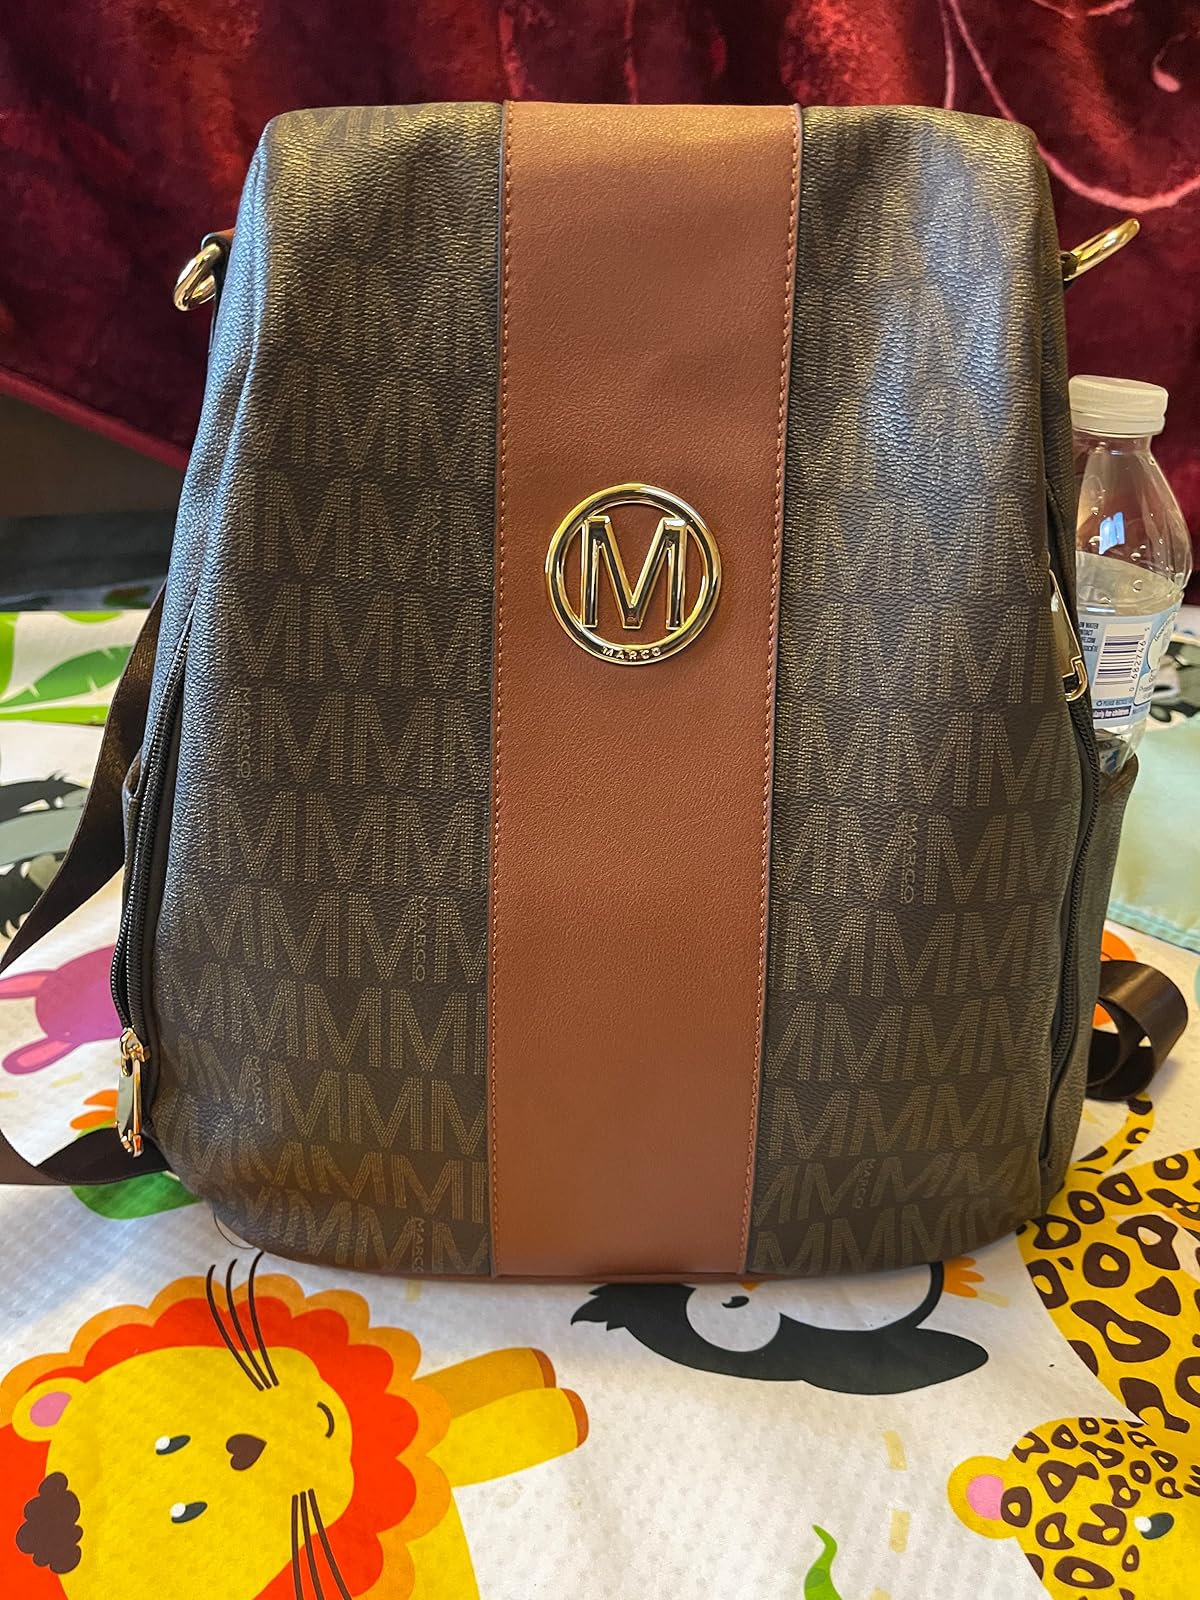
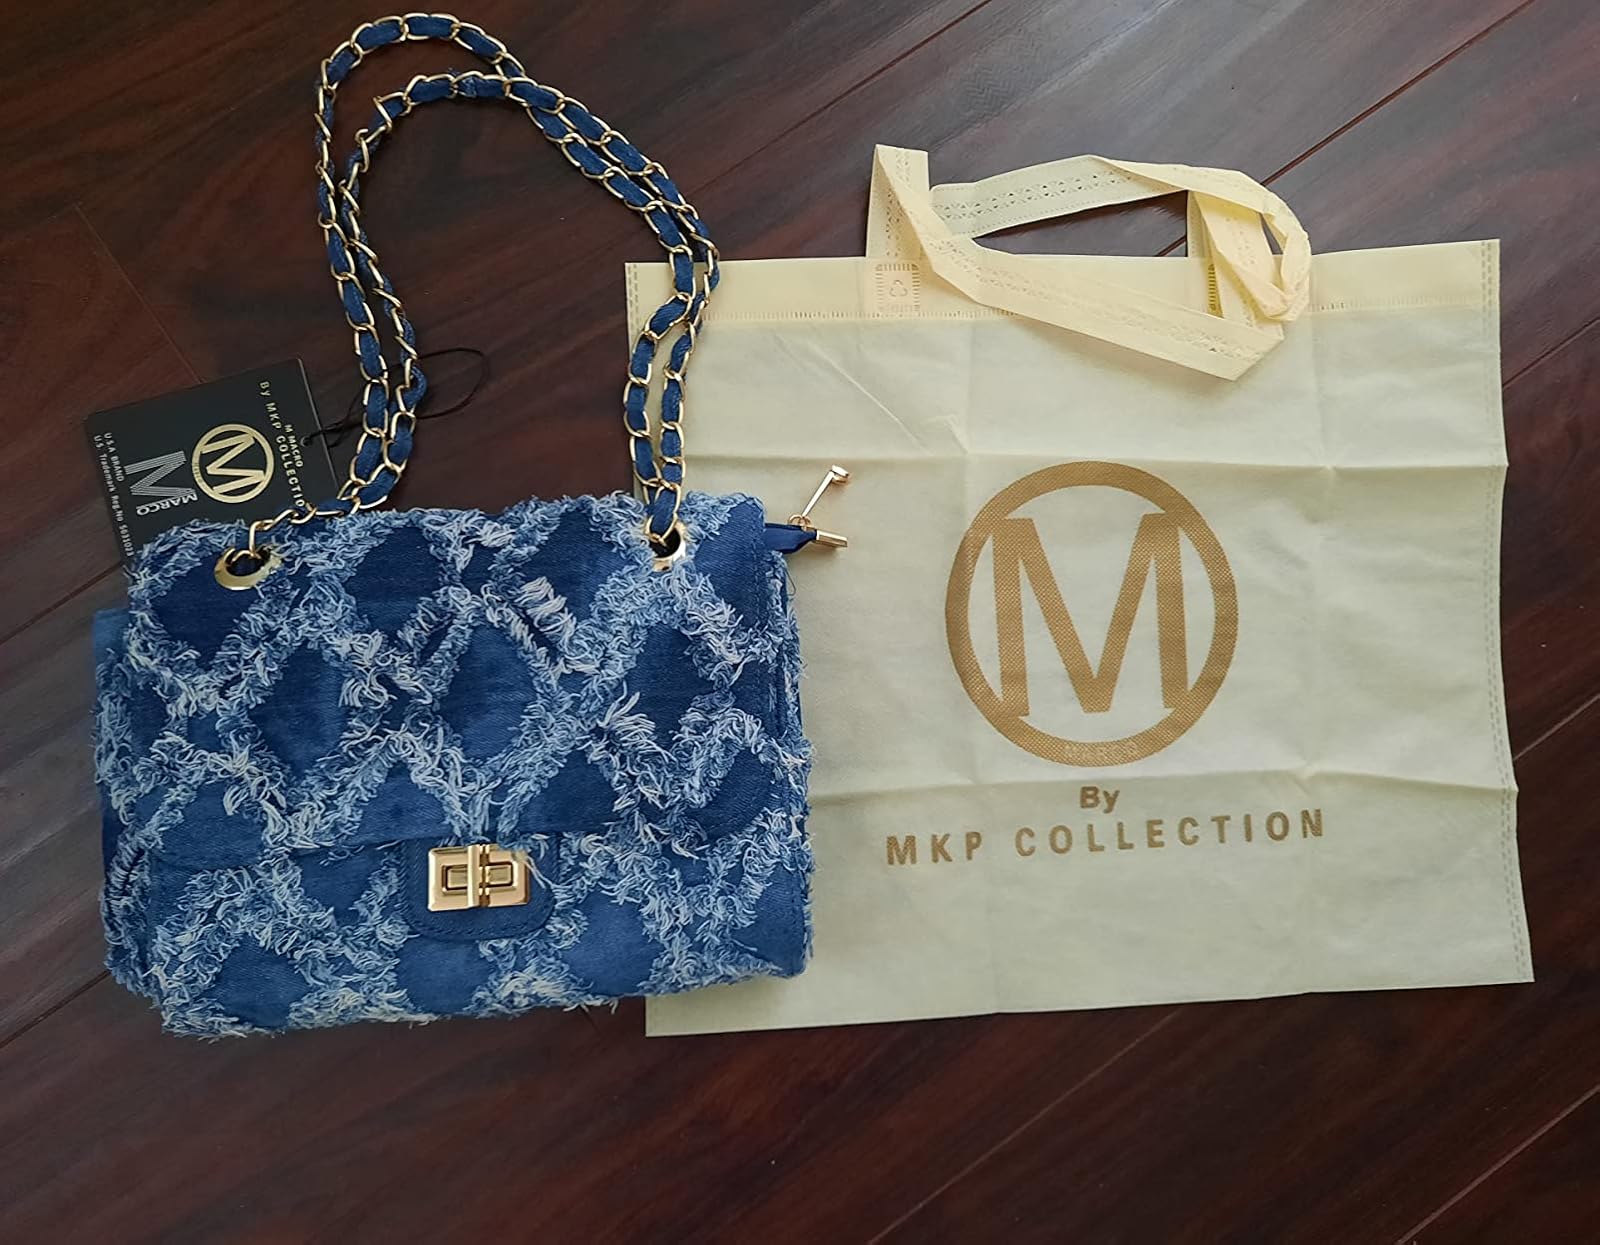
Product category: accessories_handbag
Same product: no